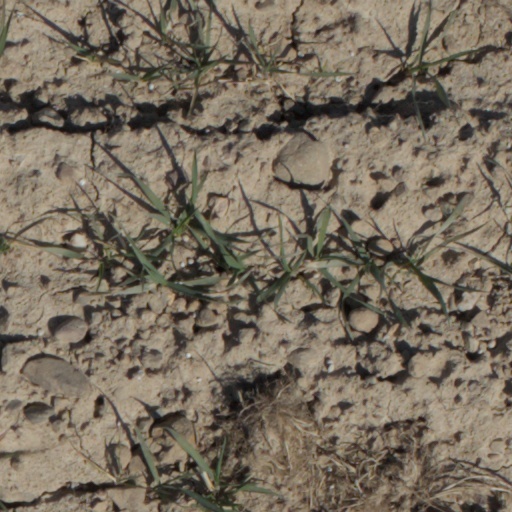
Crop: wheat